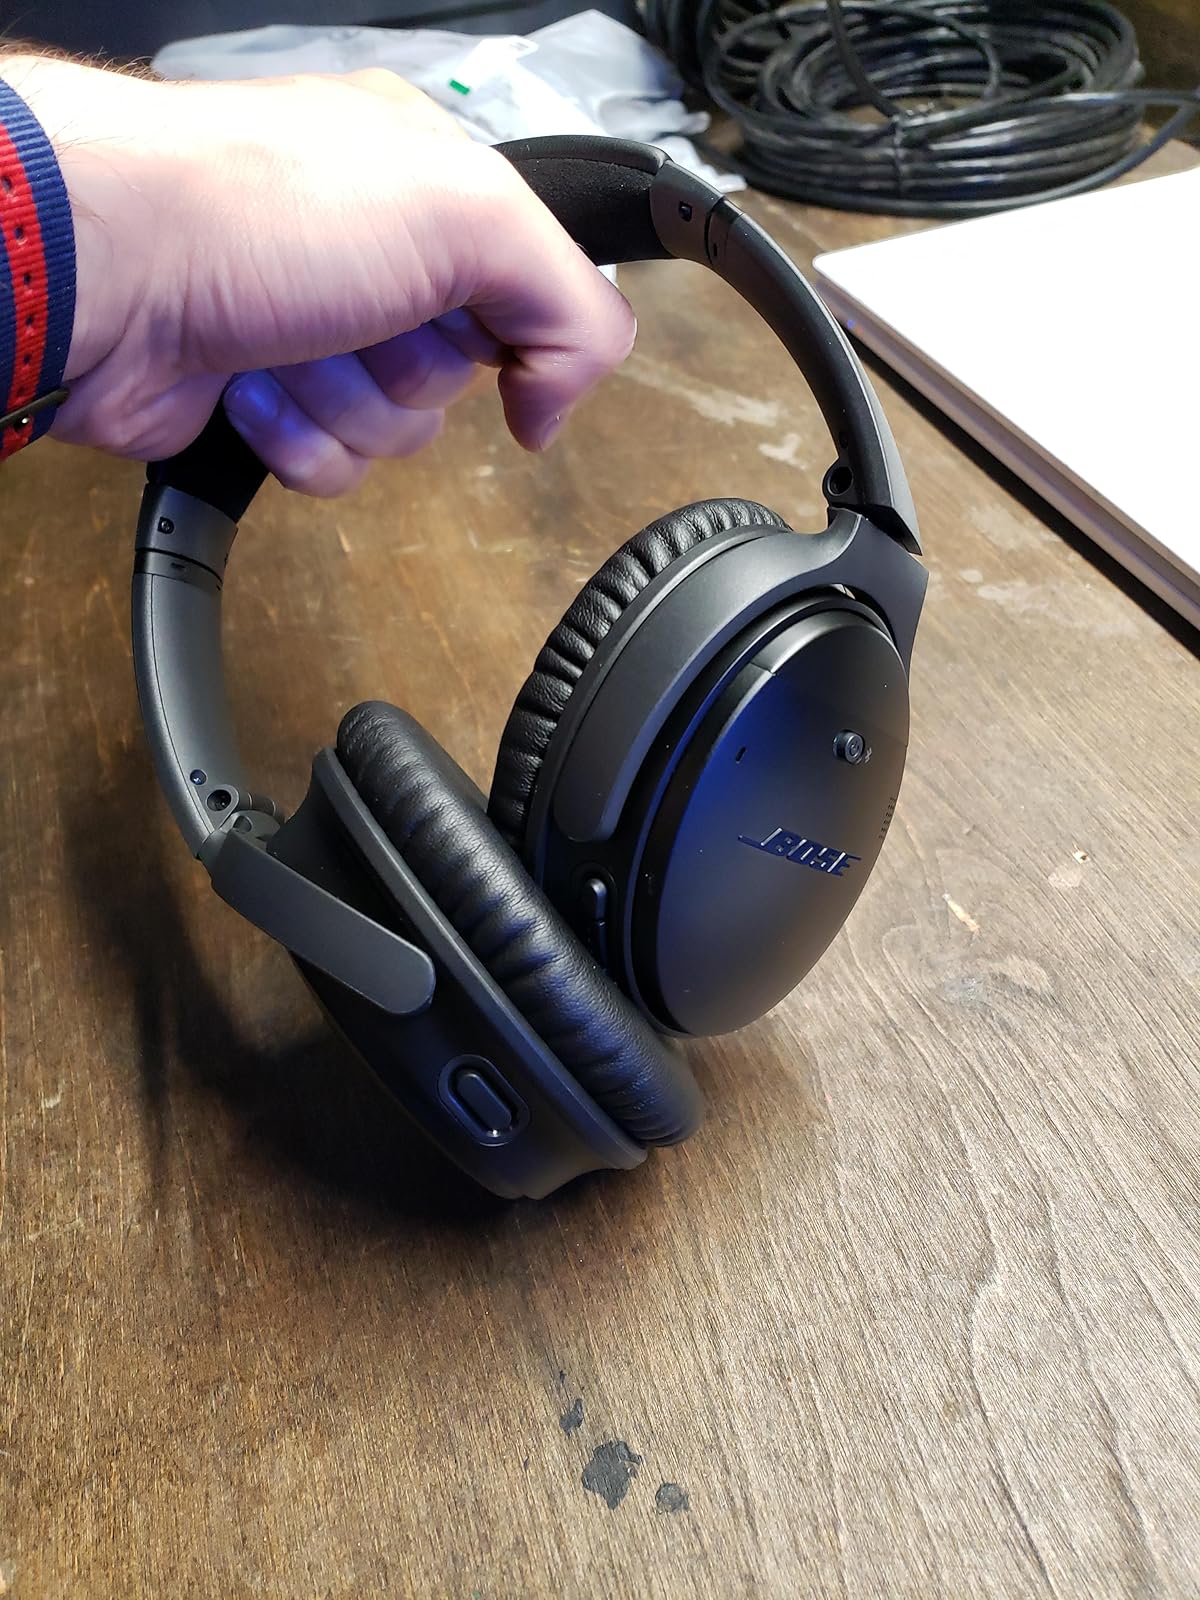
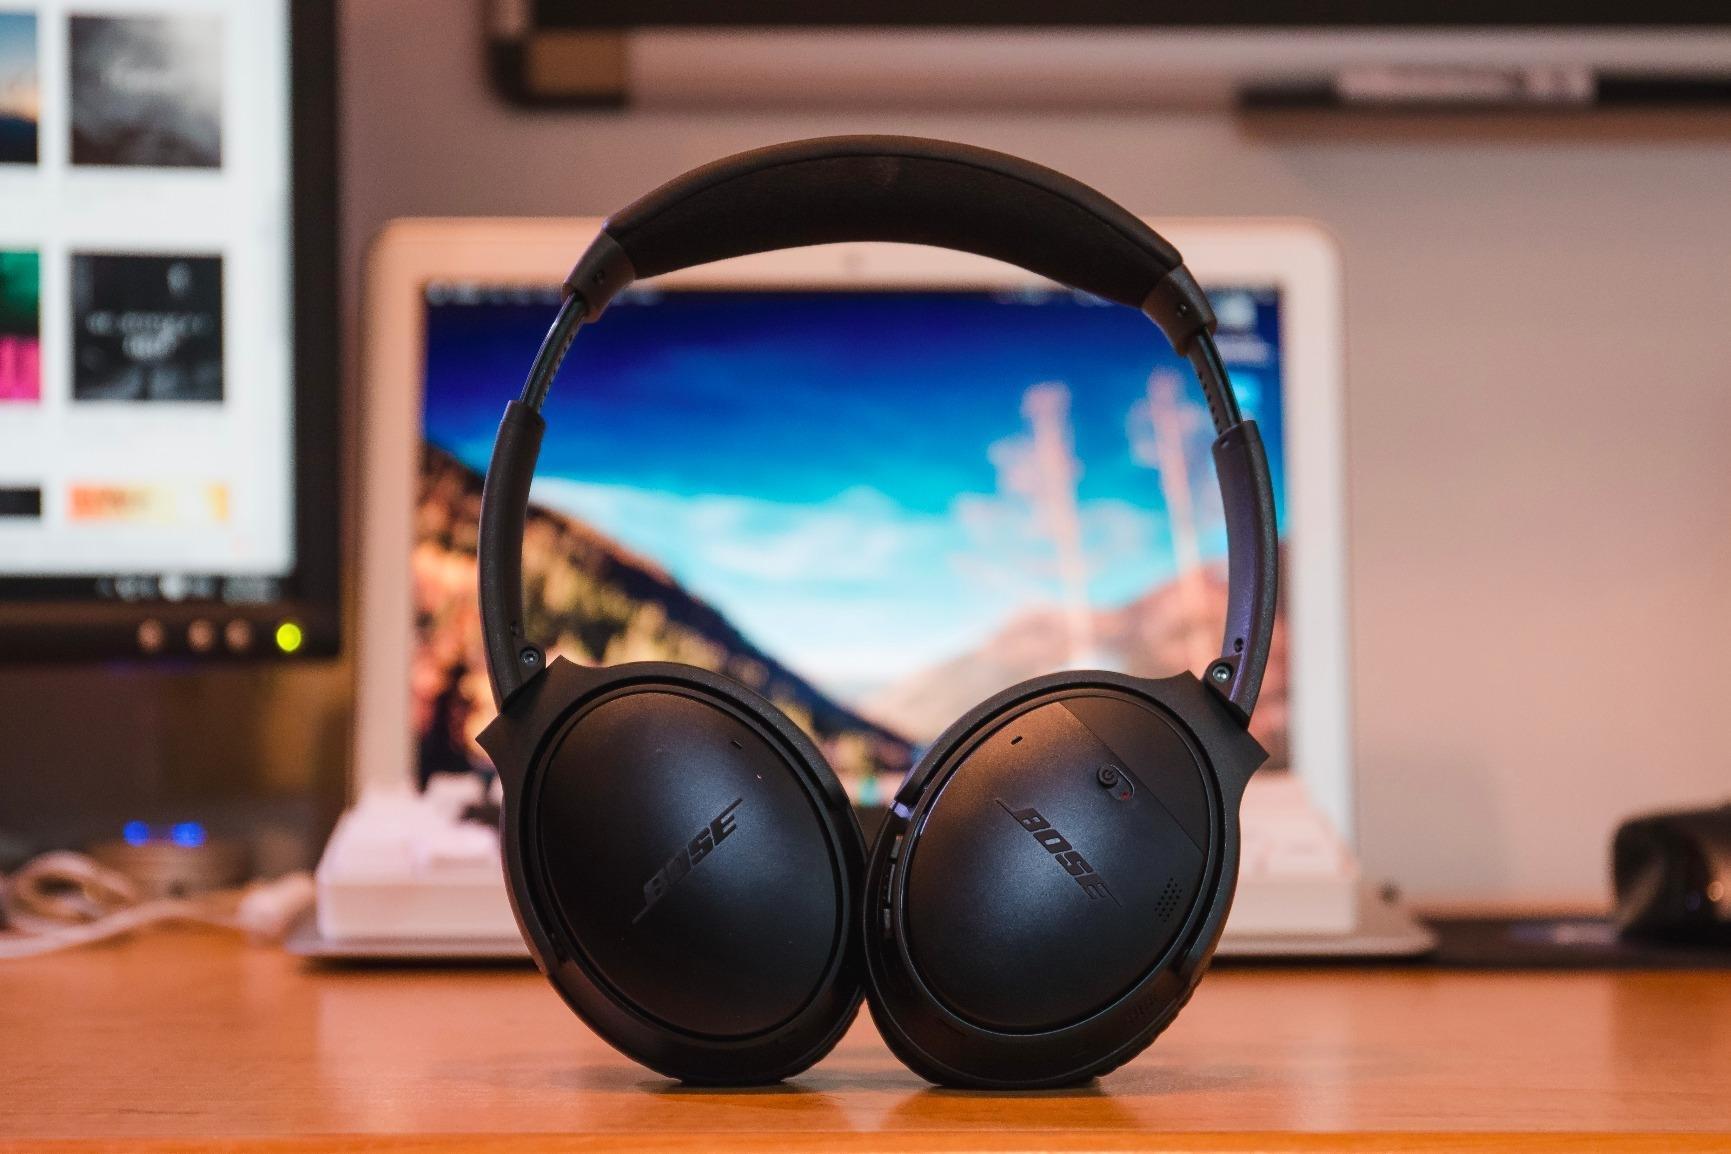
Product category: headphones
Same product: yes